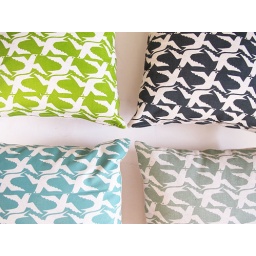
It's available in granny smith, blackboard, blue sky and verdigris.